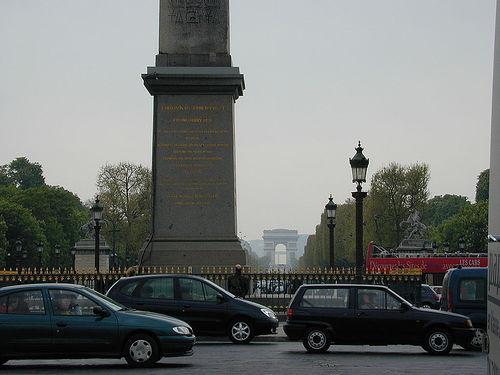
Weather: cloudy or overcast